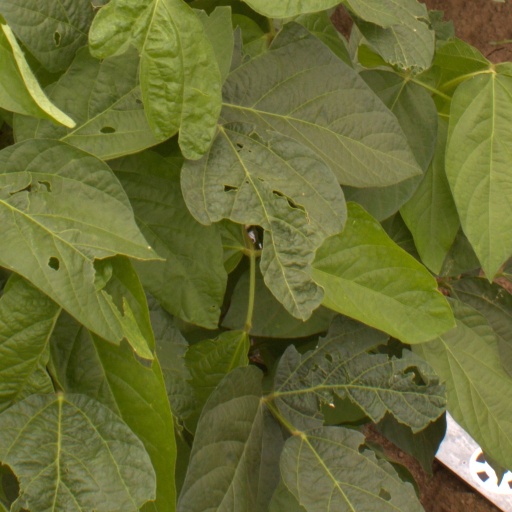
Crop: soybean